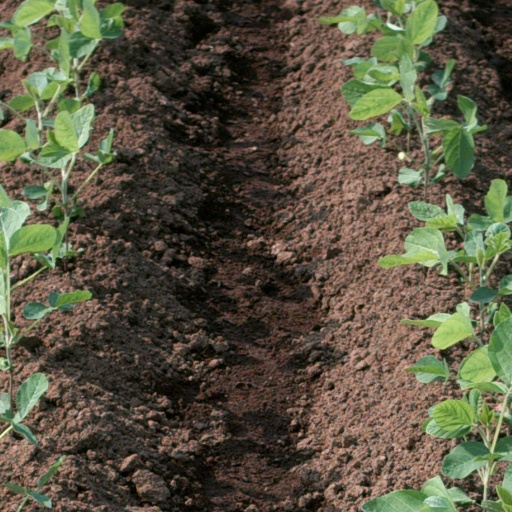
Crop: soybean